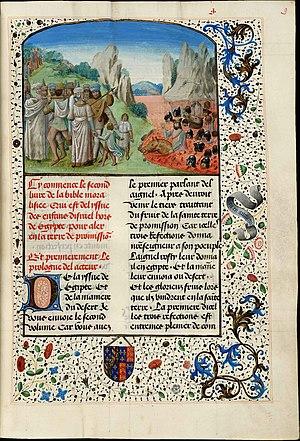
Le Maître des Traités de morale désigne par convention un enlumineur actif entre 1470 et 1480 à Gand. Il doit son nom à deux traités de morale conservés à la Bibliothèque royale de Belgique à Bruxelles. Il a eu pour principal commanditaire Marguerite d'York, la femme de Charles le Téméraire.